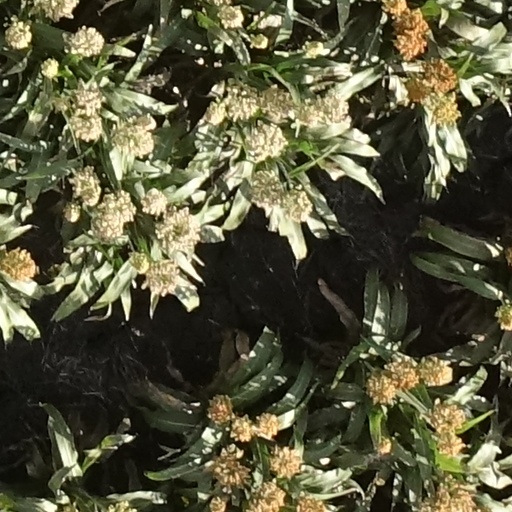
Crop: sorghum